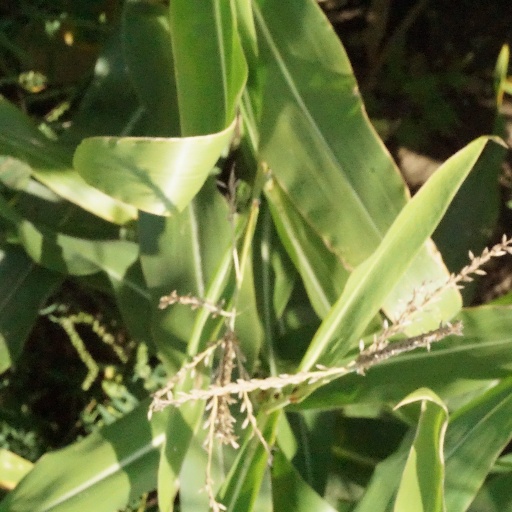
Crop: maize; corn